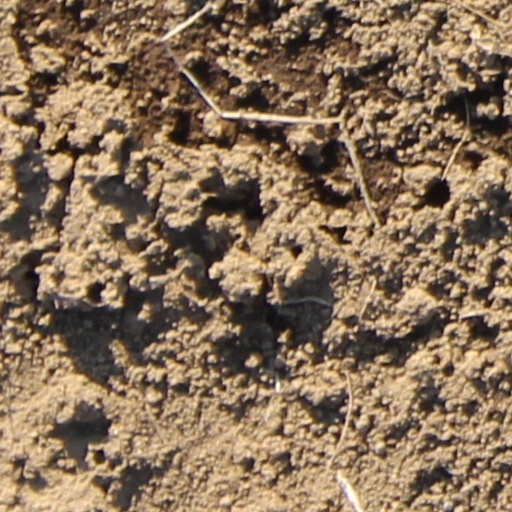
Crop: wheat